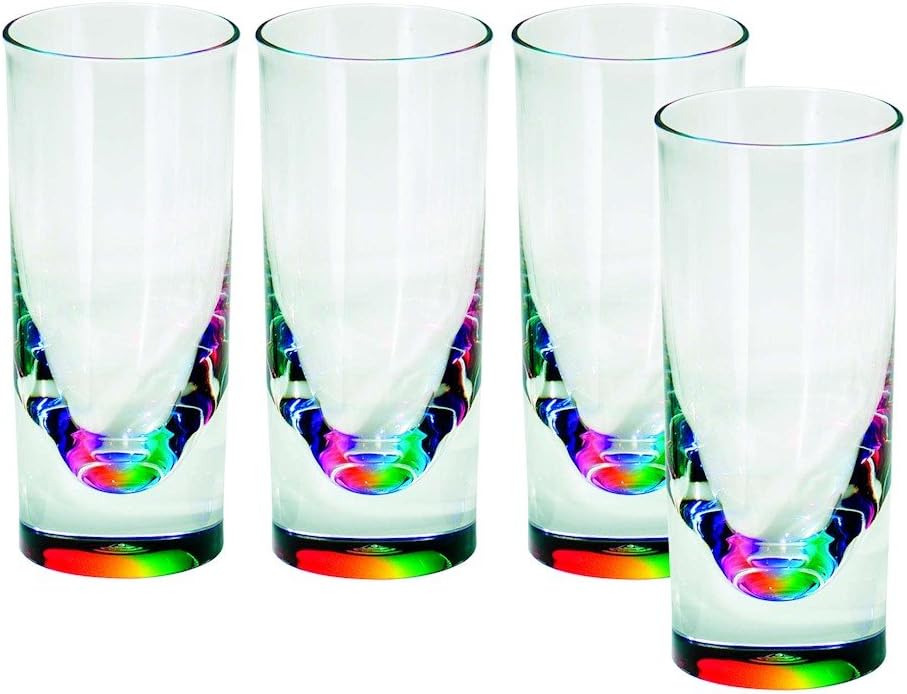
Tropical Rainbow Teardrop Tumbler Rainbow 10oz Set of 4
Category: Amazon Home
Rainbow Teardrop Design Acrylic Tumbler CollectionThese beautiful and durable acrylic tumblers let you entertain in style without worry of breakage. The colorful crystal-clear design of these tumblers will delight friends and guests at your next indoor or outdoor gathering. These pieces are made of acrylic, a durable molded plastic that will not yellow and that resists the harmful effects of weather, sunlight, and most chemicals used in dishwashers. Hand washing is recommended for these tumblers. Available Pieces: 5 oz. Tumbler 10 oz. Tumbler
Features: Liven up your kitchen drinkware with these colorful tumblers | Rainbow ribbon casts its reflection into your drink | Made from durable yet crystal clear acrylic that can survive falls to the groundPerfect for the whole family - pack of 4 | Standard size cups measure 6" high and 2.75" in diameter